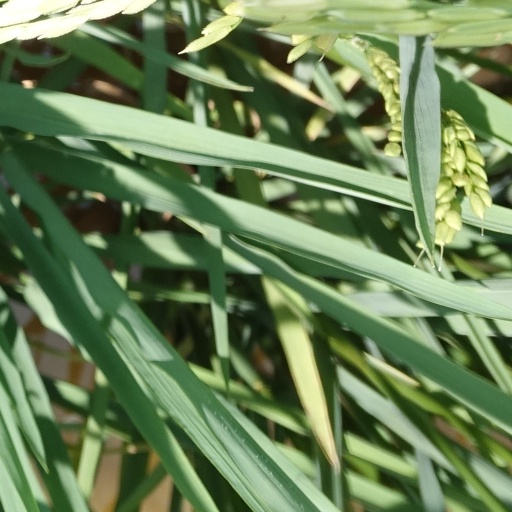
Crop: rice